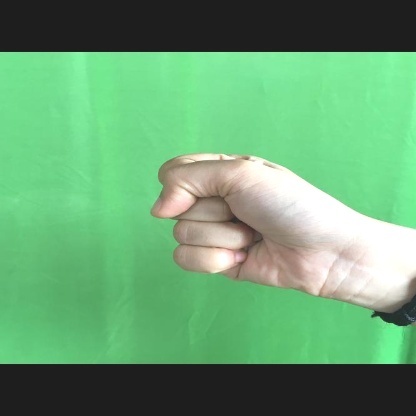
Mudra: Mushti